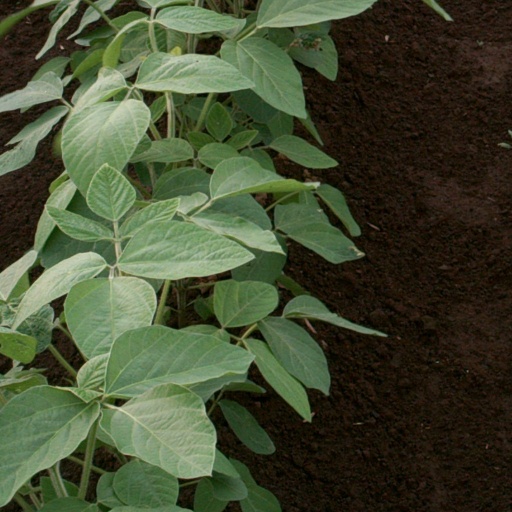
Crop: soybean